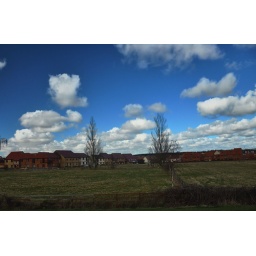
Taken from my window one morning. Just amazed by the clouds formation as it fast moving north.